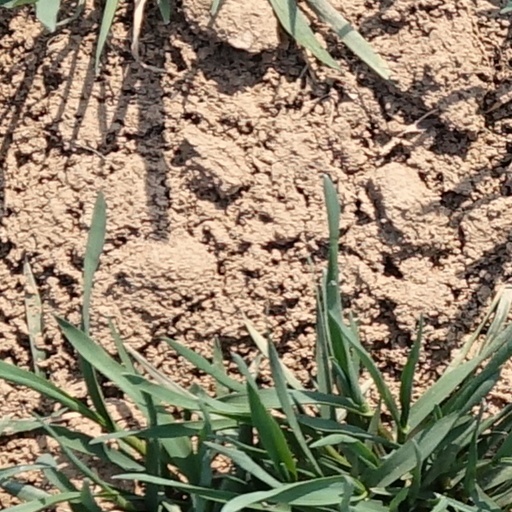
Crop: wheat